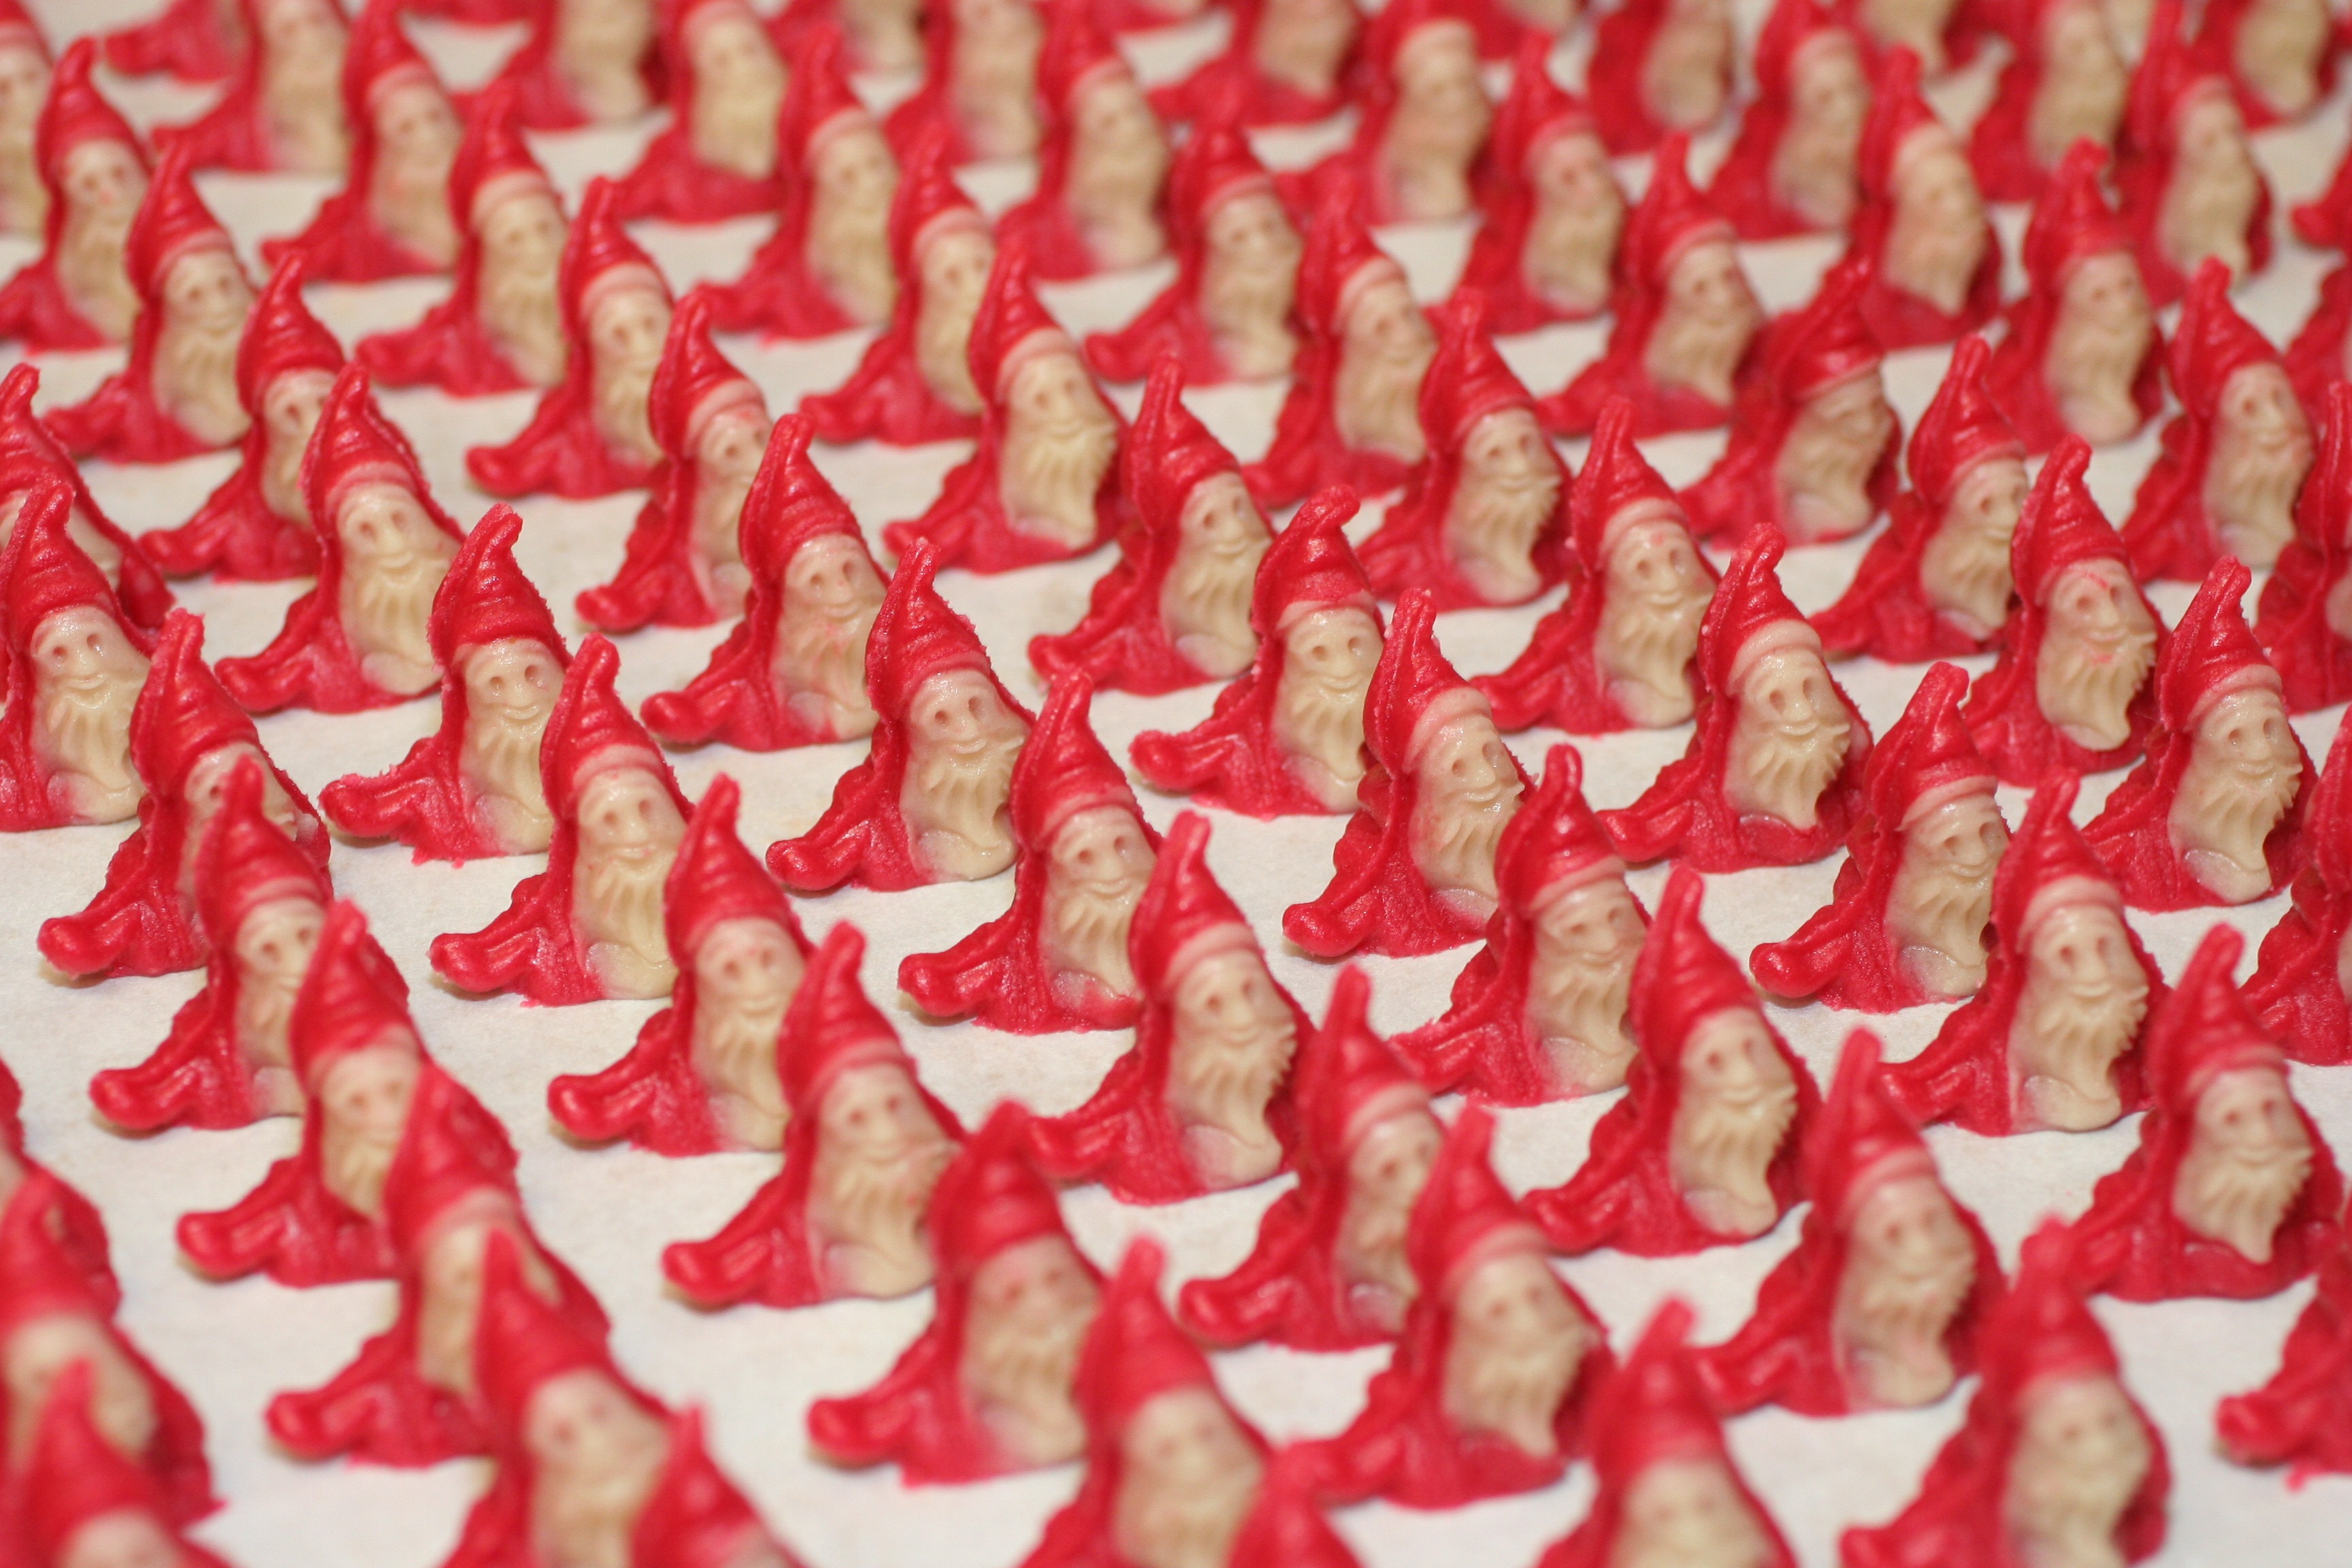
flower, petal, heart, pattern, food, red, produce, dessert, strawberry, candy, claus, strawberries, confectionery, marzipan, marsipantomte, christmas candy, elf army